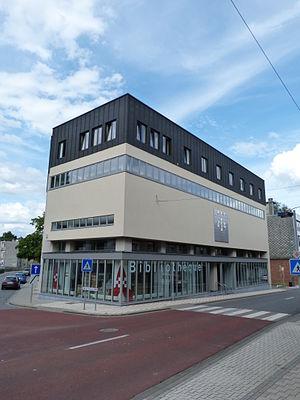
Athus - Bibliothèque
Athus est une localité et une section de la ville belge d'Aubange. Elle est située en Région wallonne, dans la province de Luxembourg, dans le Pays d'Arlon. On y parle le français et la langue vernaculaire traditionnelle est le luxembourgeois.
Aubange est une ville francophone de Belgique située en Région wallonne et en Ardenne belge dans le Pays d’Arlon et dans la province de Luxembourg Elle tient son nom du village d'Aubange qui est une localité en faisant partie ainsi qu'une des quatre sections de la commune.